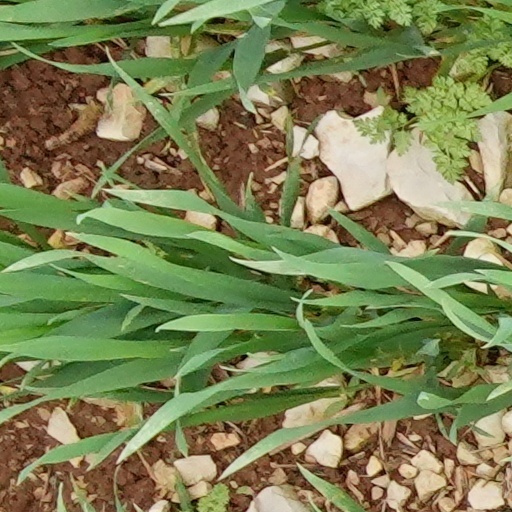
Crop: wheat